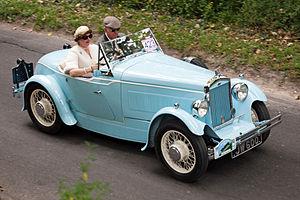
Swallow Sidecar Company, Swallow Sidecar and Coachbuilding Company, et Swallow Coachbuilding Company sont des noms commerciaux utilisés par Walmsley & Lyons, partenaires et copropriétaires du fabricant anglais de side-cars et de carrosseries d'automobiles à Blackpool, Lancashire, ensuite à Coventry, Warwickshire, avant d'intégrer leurs affaires dans une entreprise, qu'ils ont appelée Swallow Coachbuilding Company Limited.